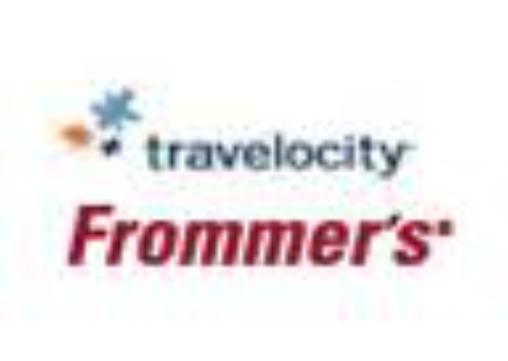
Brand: Frommer's
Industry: Necessities